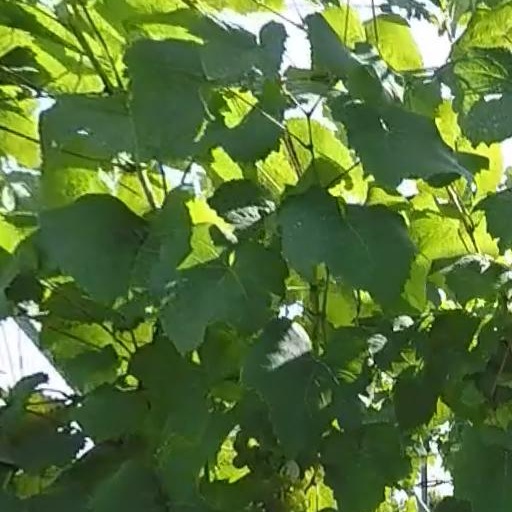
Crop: grape